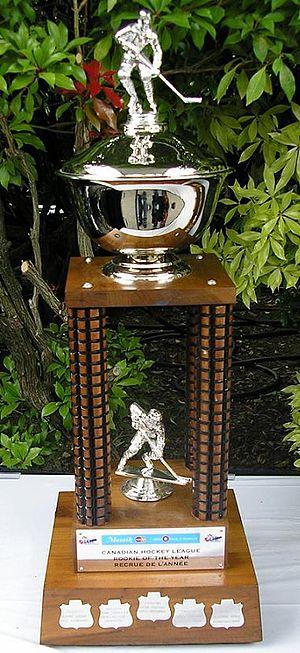
La meilleure recrue de la saison de la Ligue canadienne de hockey reçoit chaque année un prix.